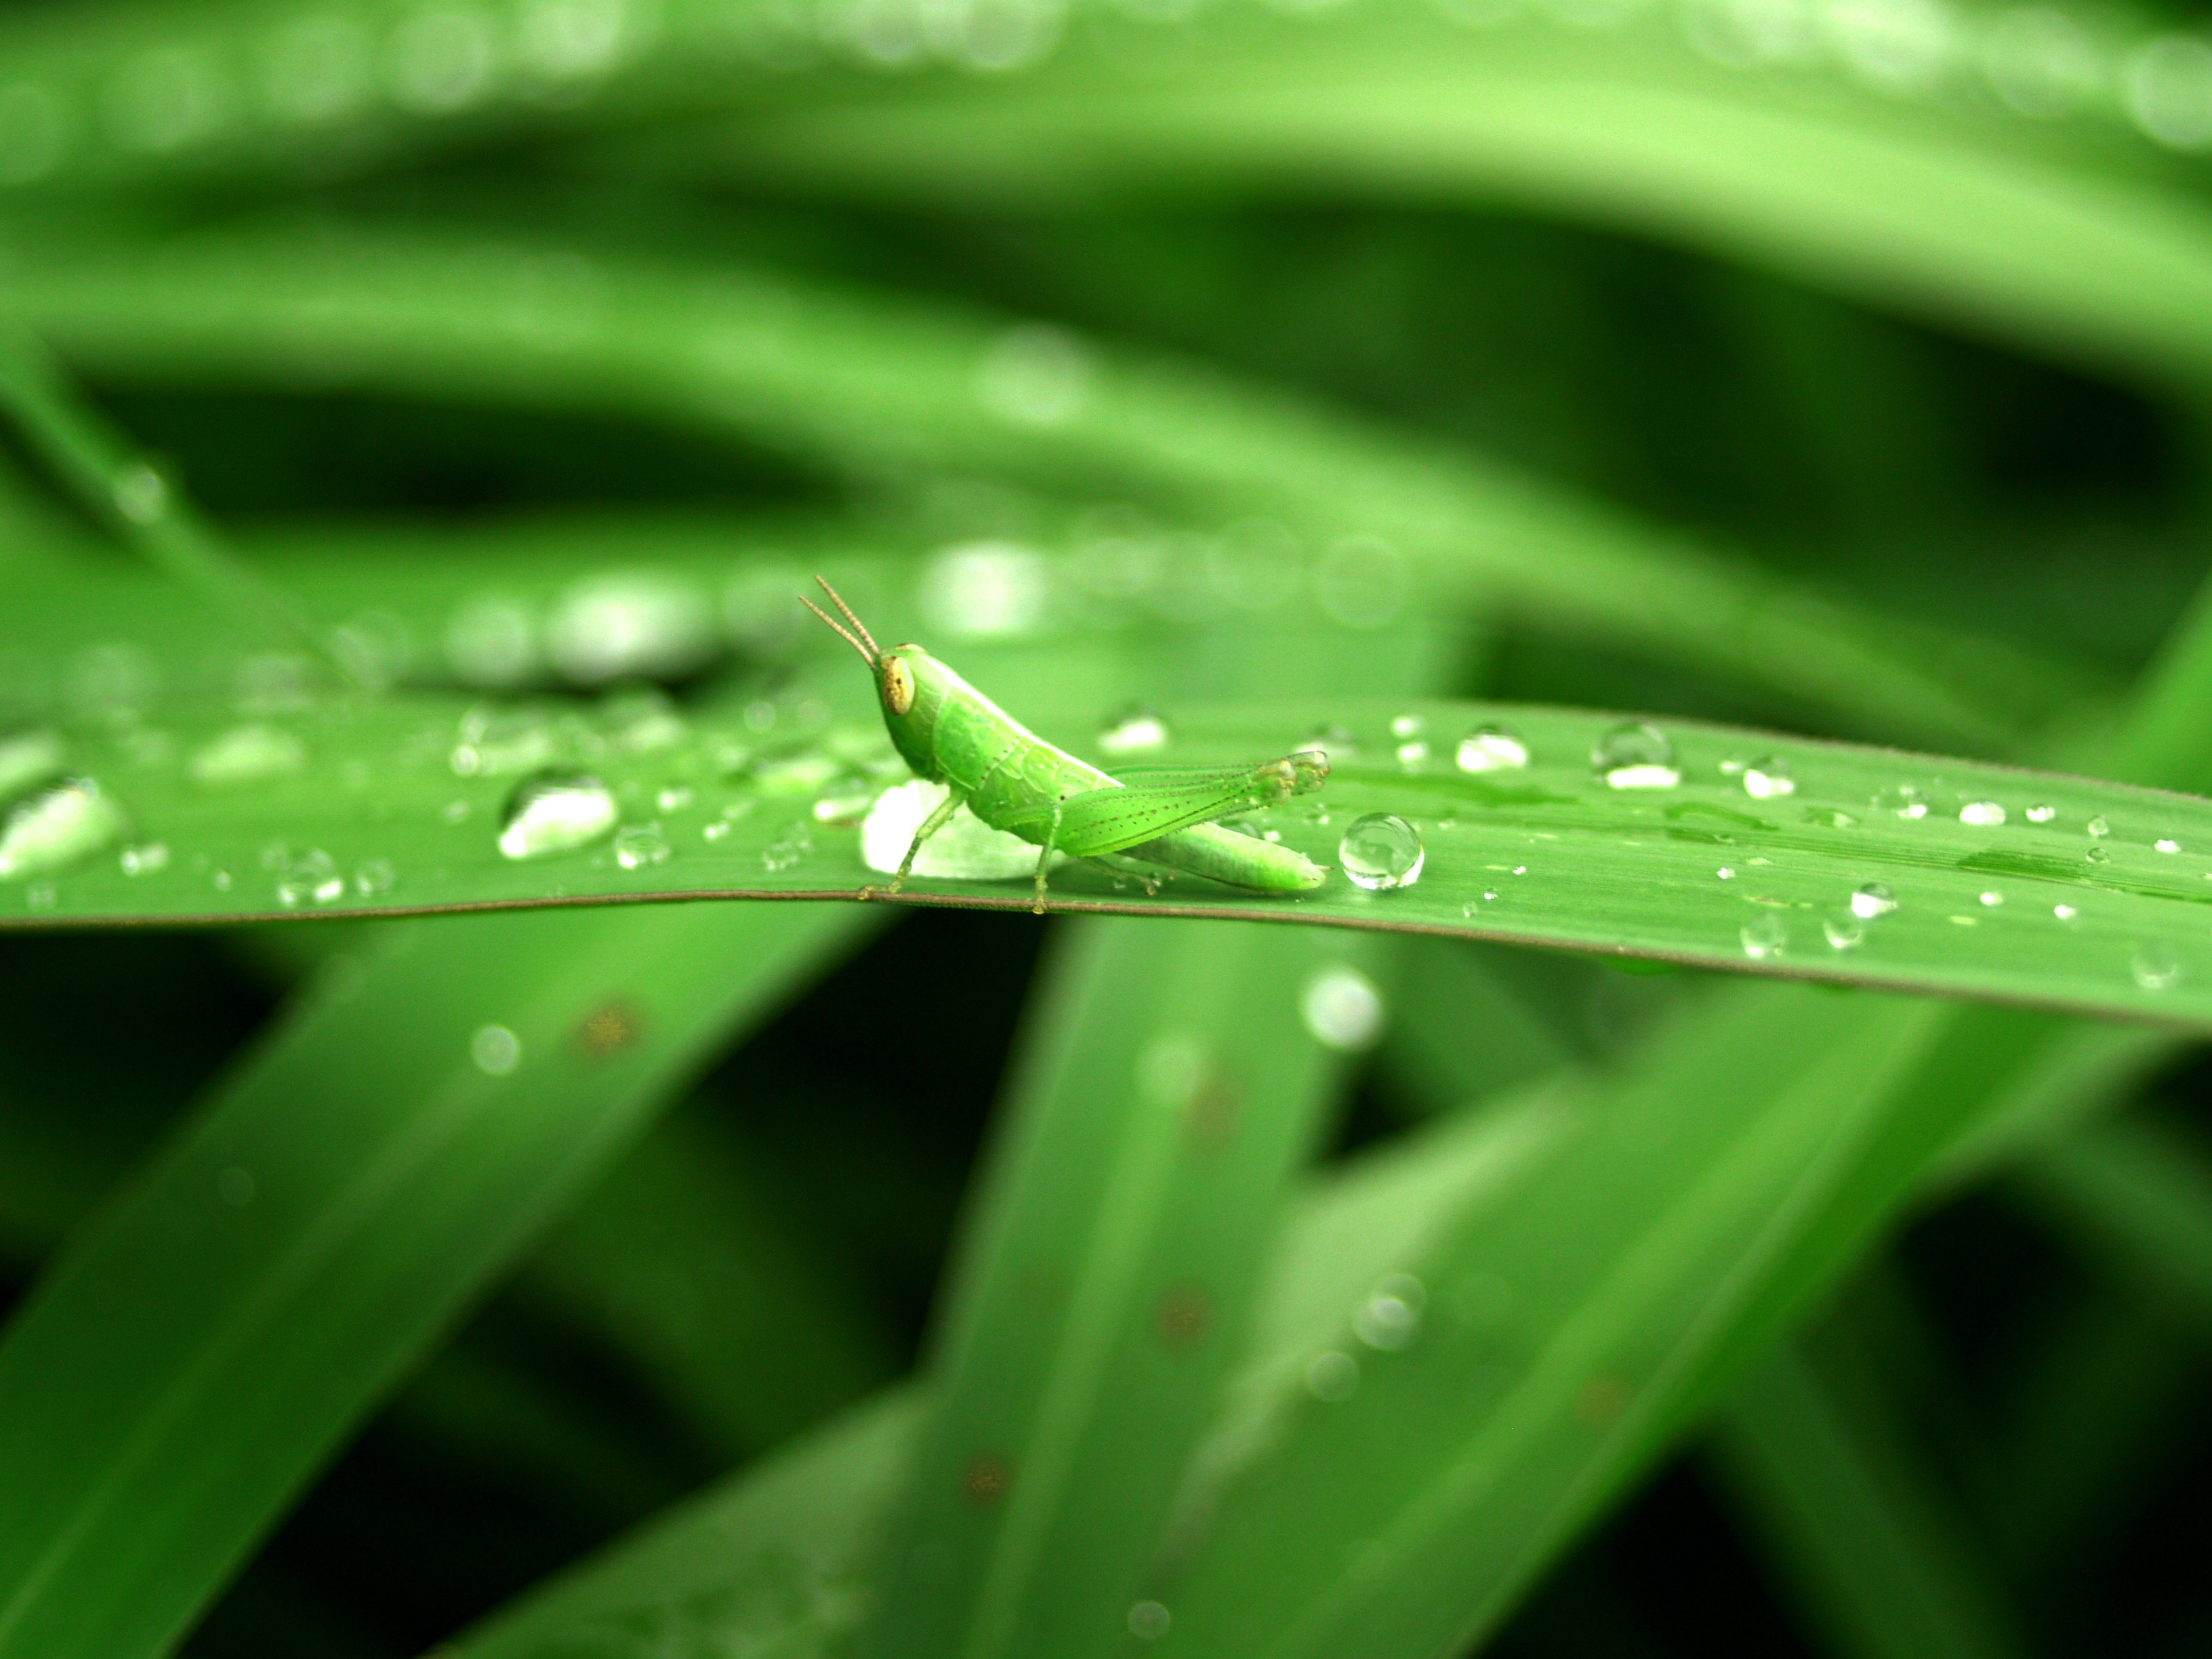
water, nature, grass, droplet, drop, dew, liquid, growth, plant, lawn, photography, meadow, morning, rain, leaf, flower, raindrop, wet, isolated, summer, environment, green, reflection, herb, macro, small, weather, condensation, closeup, healthy, flora, bubble, circle, life, freshness, close up, outdoors, dewdrop, bright, climate, drops, sphere, ornamental, purity, harmony, moisture, macro photography, grass family, plant stem